Picking Up the Pieces (Paloma Faith song)

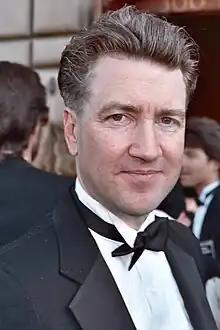
Faith revealed the video for "Picking Up the Pieces" was partly inspired by David Lynch and his television drama "Twin Peaks"

The accompanying music video, directed by Emil Nava, was released on 12 April 2012. Faith portrays a woman who is stuck in "a tempestuous relationship with a possessive boyfriend." The couple go to a country hotel where they are surrounded by wealthy guests, who appear to be enjoying themselves. As the video progresses it shows Faith's relationship with her boyfriend crumbling. Of the concept, Faith commented: